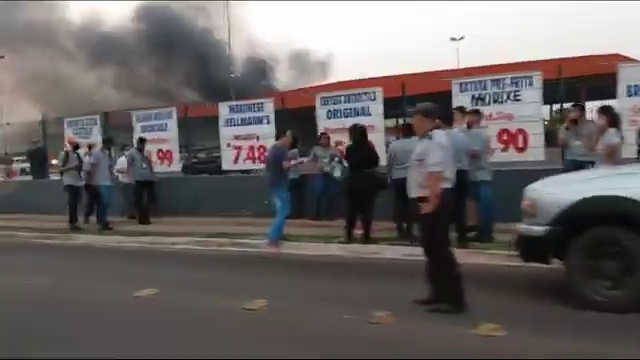
Fire: no
Smoke: yes